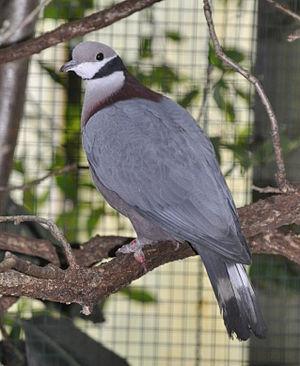
Carpophage de Müller (Ducula mullerii mullerii) dans le Parc des Oiseaux Walsrode, Allmagne.